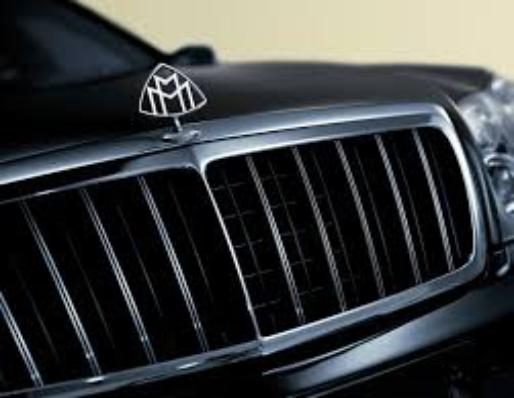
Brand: maybach-2
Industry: Transportation